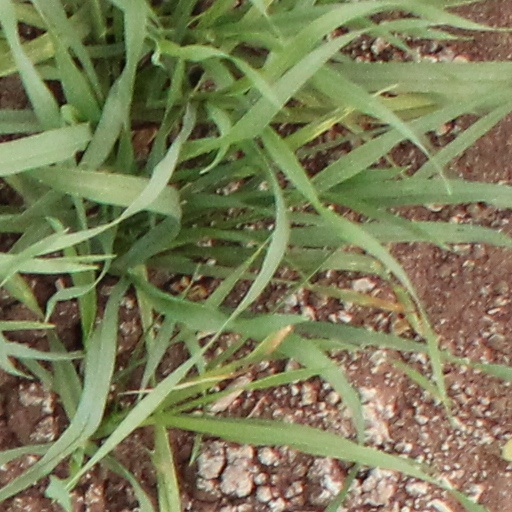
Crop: wheat